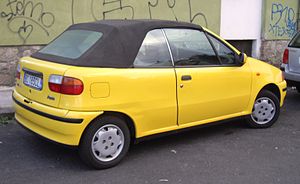
Fiat Punto (type 176) / Udstyrsvarianter
Fiat Punto er en minibil produceret af Fiat Automobiles. Denne artikel omhandler den første modelgeneration, som havde den interne betegnelse 176, og var i produktion i årene 1993 til 2000.